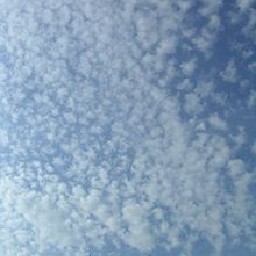
Cloud type: Cirrocumulus (Cc)